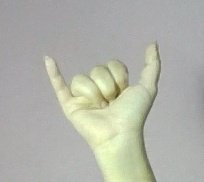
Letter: ya